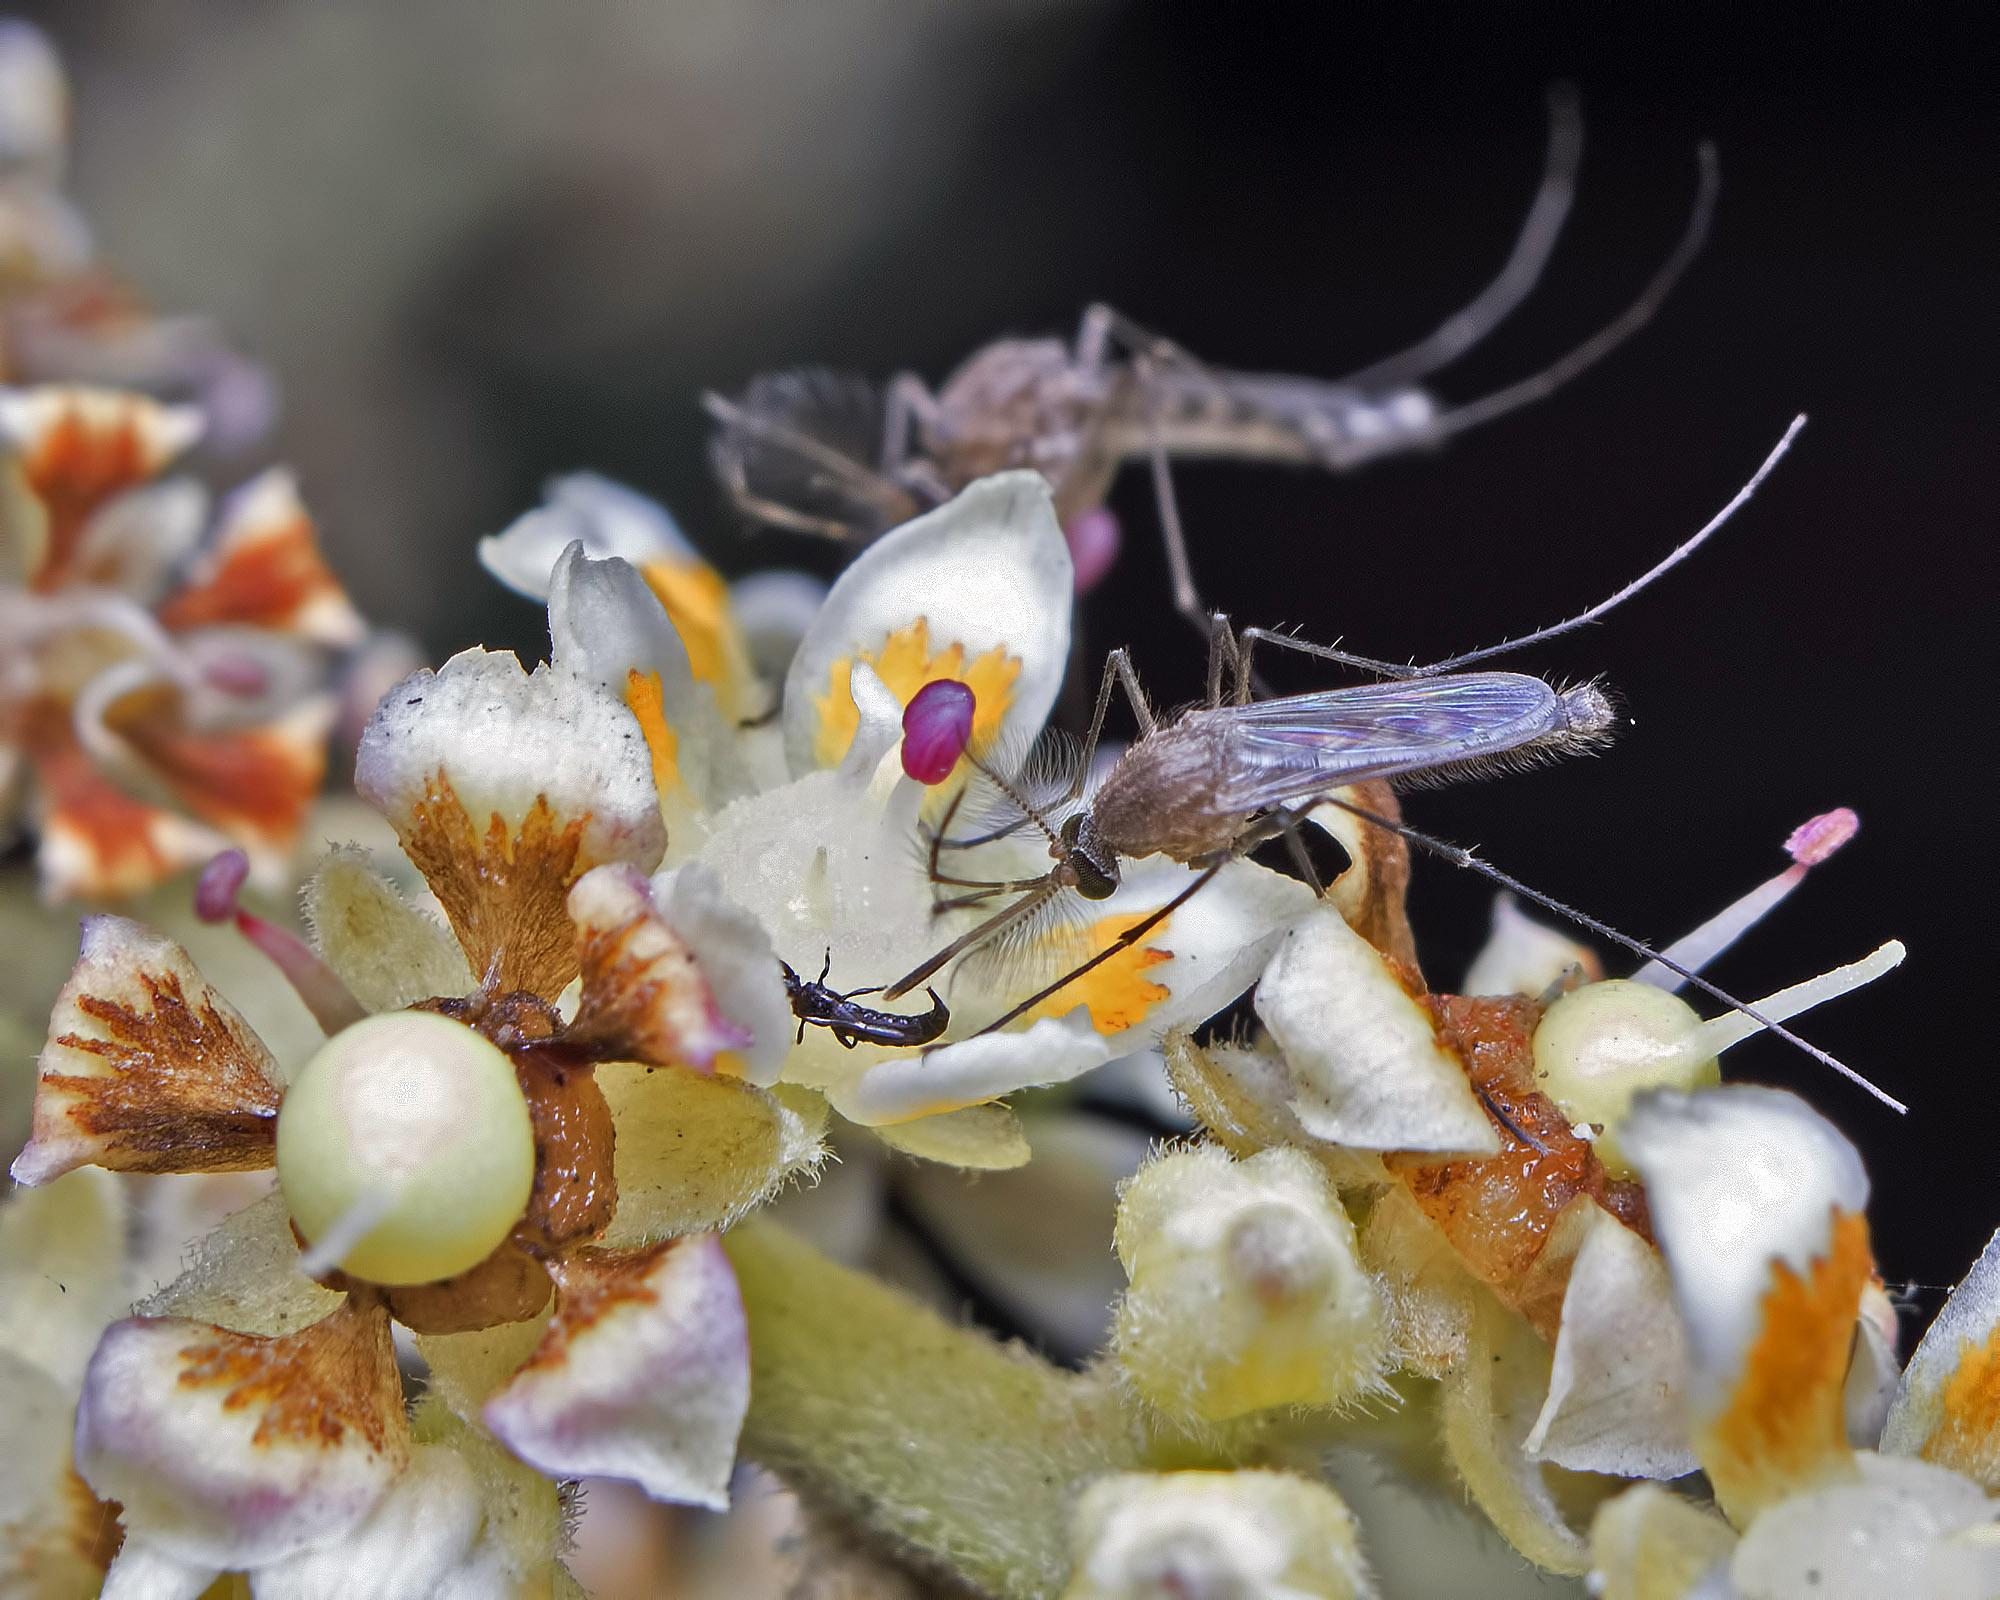
nature, branch, photography, leaf, flower, food, insect, biology, seafood, flora, fauna, invertebrate, close up, india, arthropoda, ariansuresh, animalia, insecta, chennai, tamilnadu, diptera, otherextensiontube13mm, diffusedinternalflash, macro photography, nematocera, culicomorpha, culicoidea, culicidae